Siege of Knoxville

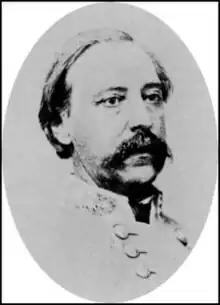
Goode Bryan

From early in the siege, the Confederates tried to find the most vulnerable point in Knoxville's defenses. Alexander believed that Fort Sanders was the weak spot and arranged his artillery to take the fort under crossfire. Meanwhile, Longstreet hoped to conduct operations on the south bank and on November 20 sent Bryan's brigade across the Tennessee River to Cherokee Heights. On November 22, Longstreet contemplated making an assault on Fort Sanders, but called it off. Instead, he sent the four 10-pounder Parrott rifles of William W. Parker's Virginia Battery across to Cherokee Heights. This would allow Fort Sanders to be shelled from the south, but only at the extreme range of . On November 24, Longstreet replaced Bryan's brigade with the brigades of Brigadier Generals Evander M. Law and Jerome B. Robertson, both from Jenkins' division. Bragg also decided to send infantry reinforcements and his chief engineer, Brigadier General Danville Leadbetter to Knoxville, so Longstreet decided to put off any immediate plans to attack Fort Sanders.